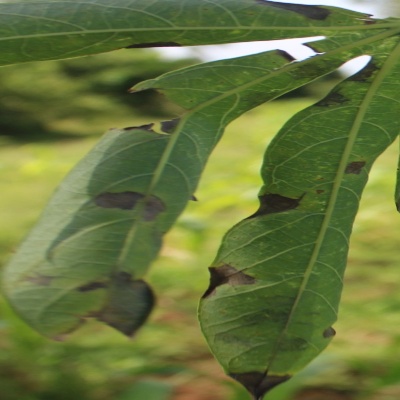
Crop: Cassava
Condition: bacterial blight